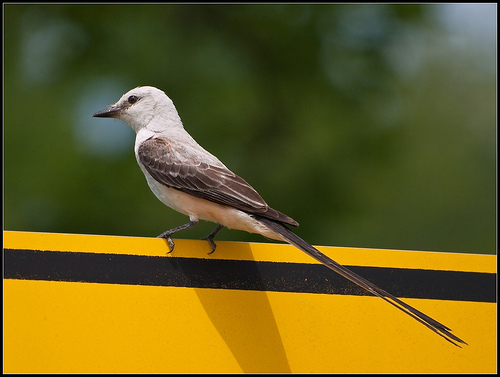
the bird is light grey with a long brown tail.
small black beak light brown head belly and throat brown secondaries and long brown rectrices and small black karsus and feet.
a small bird with a white head, nape, back, belly and breast, and brown and white coverts and secondaries.
this small bird has a white head and belly, and black tail and wings.
this bird has a short beak with mostly black and white feathers
this bird is grey with black and has a long, pointy beak.
this bird has wings that are black and has a grey belly
this bird is white and brown in color, with a sharp black beak.
a white bird with brown wings and a long brown tail.
tiny bird with a very long brown tail, very short and pointy beak cream colored head with medium brown wingbars.
Species: Scissor Tailed Flycatcher